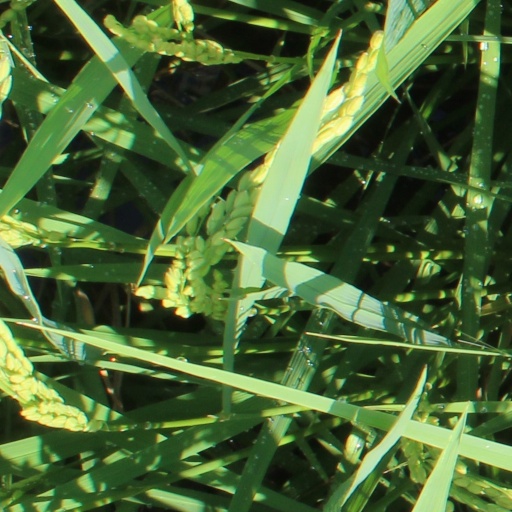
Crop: rice